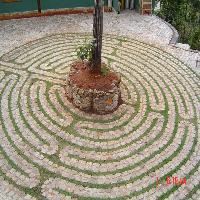
Weather: cloudy or overcast